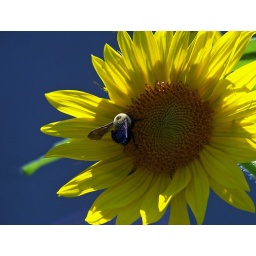
Captured this large backlit sunflower at a friend's house in Pocahontas, AR.